Peter Dinklage on screen and stage

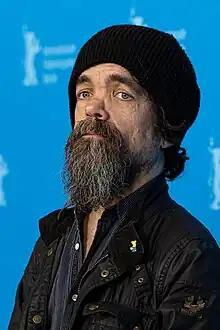

Peter Dinklage is an American actor and producer. He studied acting at the Bennington College where he starred in a number of amateur stage productions. He made his film debut in the 1995 comedy-drama "Living in Oblivion". After appearing in a series of supporting parts in much of the 1990s and early 2000s, he made his breakthrough by starring in the Tom McCarthy-directed comedy-drama "The Station Agent" (2003), which had him play a railroad-obsessed introvert who inherits an abandoned train depot. He was cast in the role by director Tom McCarthy who recalled fondly his appearance in McCarthy's play "The Killing Act" (1995). For his performance, he received a Screen Actors Guild Award nomination for Best Actor and an Independent Spirit Awards nomination for Best Male Lead. In the same year, Dinklage played the title role in the play "Richard III" at The Public Theater. He also played a children's book author in the comedy "Elf". In 2006, he appeared in the Sidney Lumet-directed crime film "Find Me Guilty". He followed with roles in the films "Underdog" (2007), the British film "Death at a Funeral" (2007), with its American remake of the same name (2010) and Trumpkin in the high fantasy film "" (2008).